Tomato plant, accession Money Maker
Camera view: bottom (45 deg); turntable rotation: 240 degrees
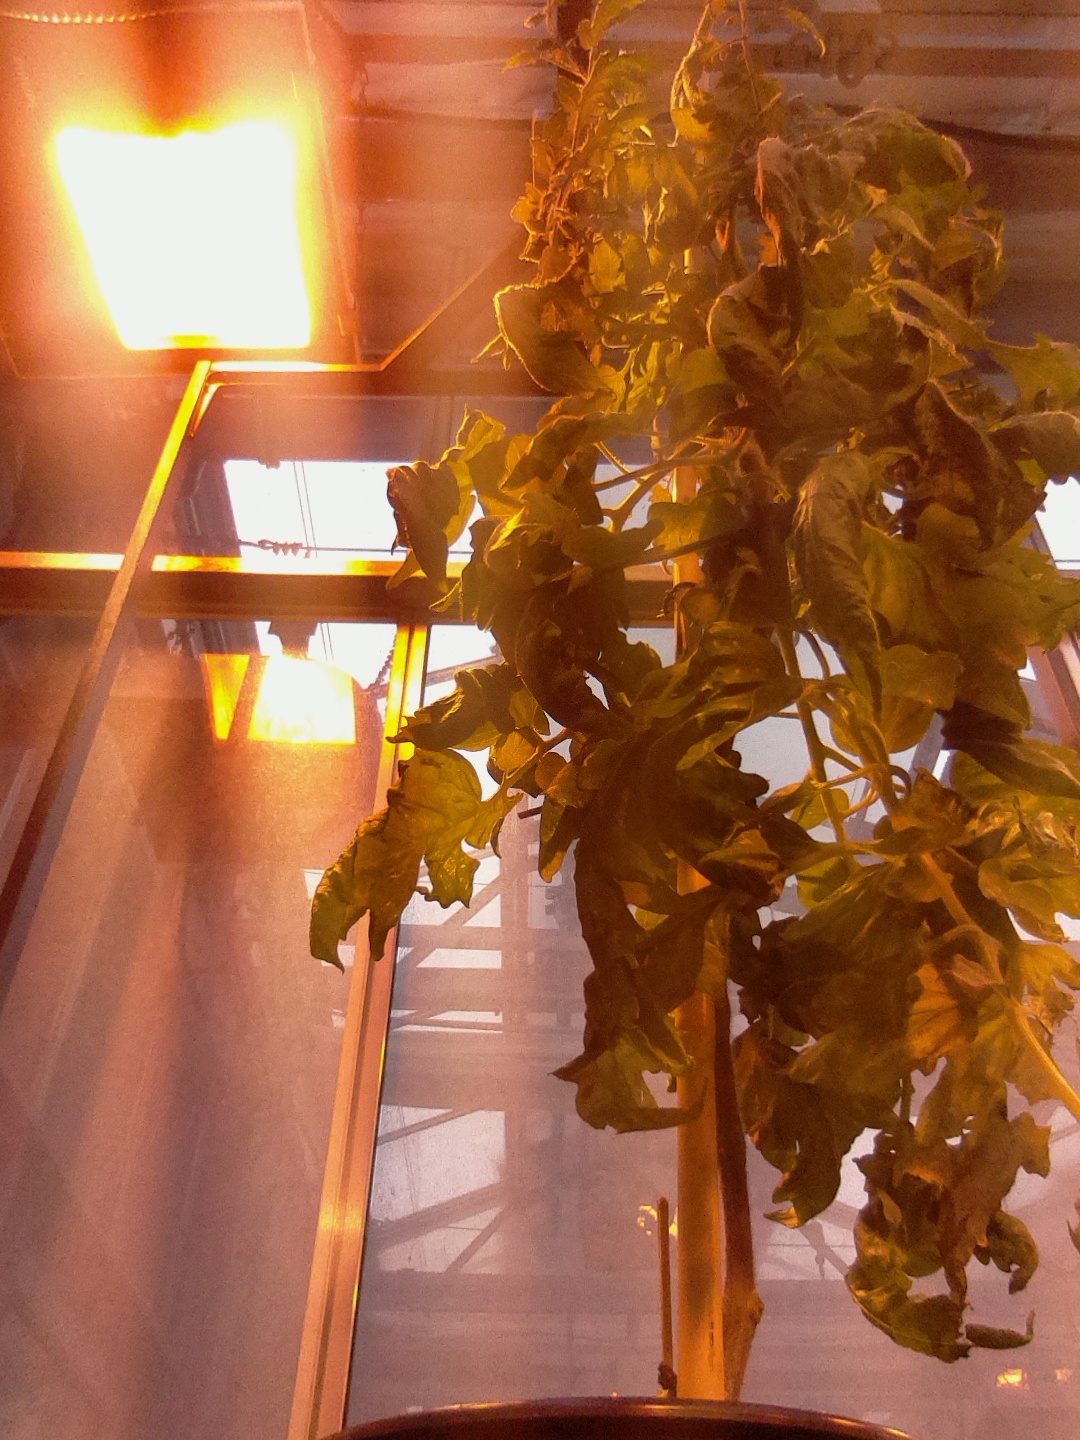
BBCH growth stage 74: 40%-50% of final fruit size